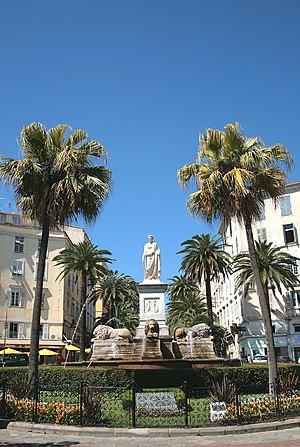
Ajaccio France, la place du Maréchal-Joffre (ou des Palmiers) et sa statue de marbre blanc de Napoléon Bonaparte Premier consul (œuvre de Maglioli).
Cet article recense les œuvres d'art dans l'espace public de la Corse-du-Sud, en France.
Jérôme Maglioli. Diplômé de l'École de Paris et de Rome, il a été architecte communal de la ville d'Ajaccio, peintre et sculpteur. De 1858 à 1872, il fut conservateur du musée Fesch.
Cette page recense les représentations statuaires de Napoléon Iᵉʳ dans l'espace public en France.